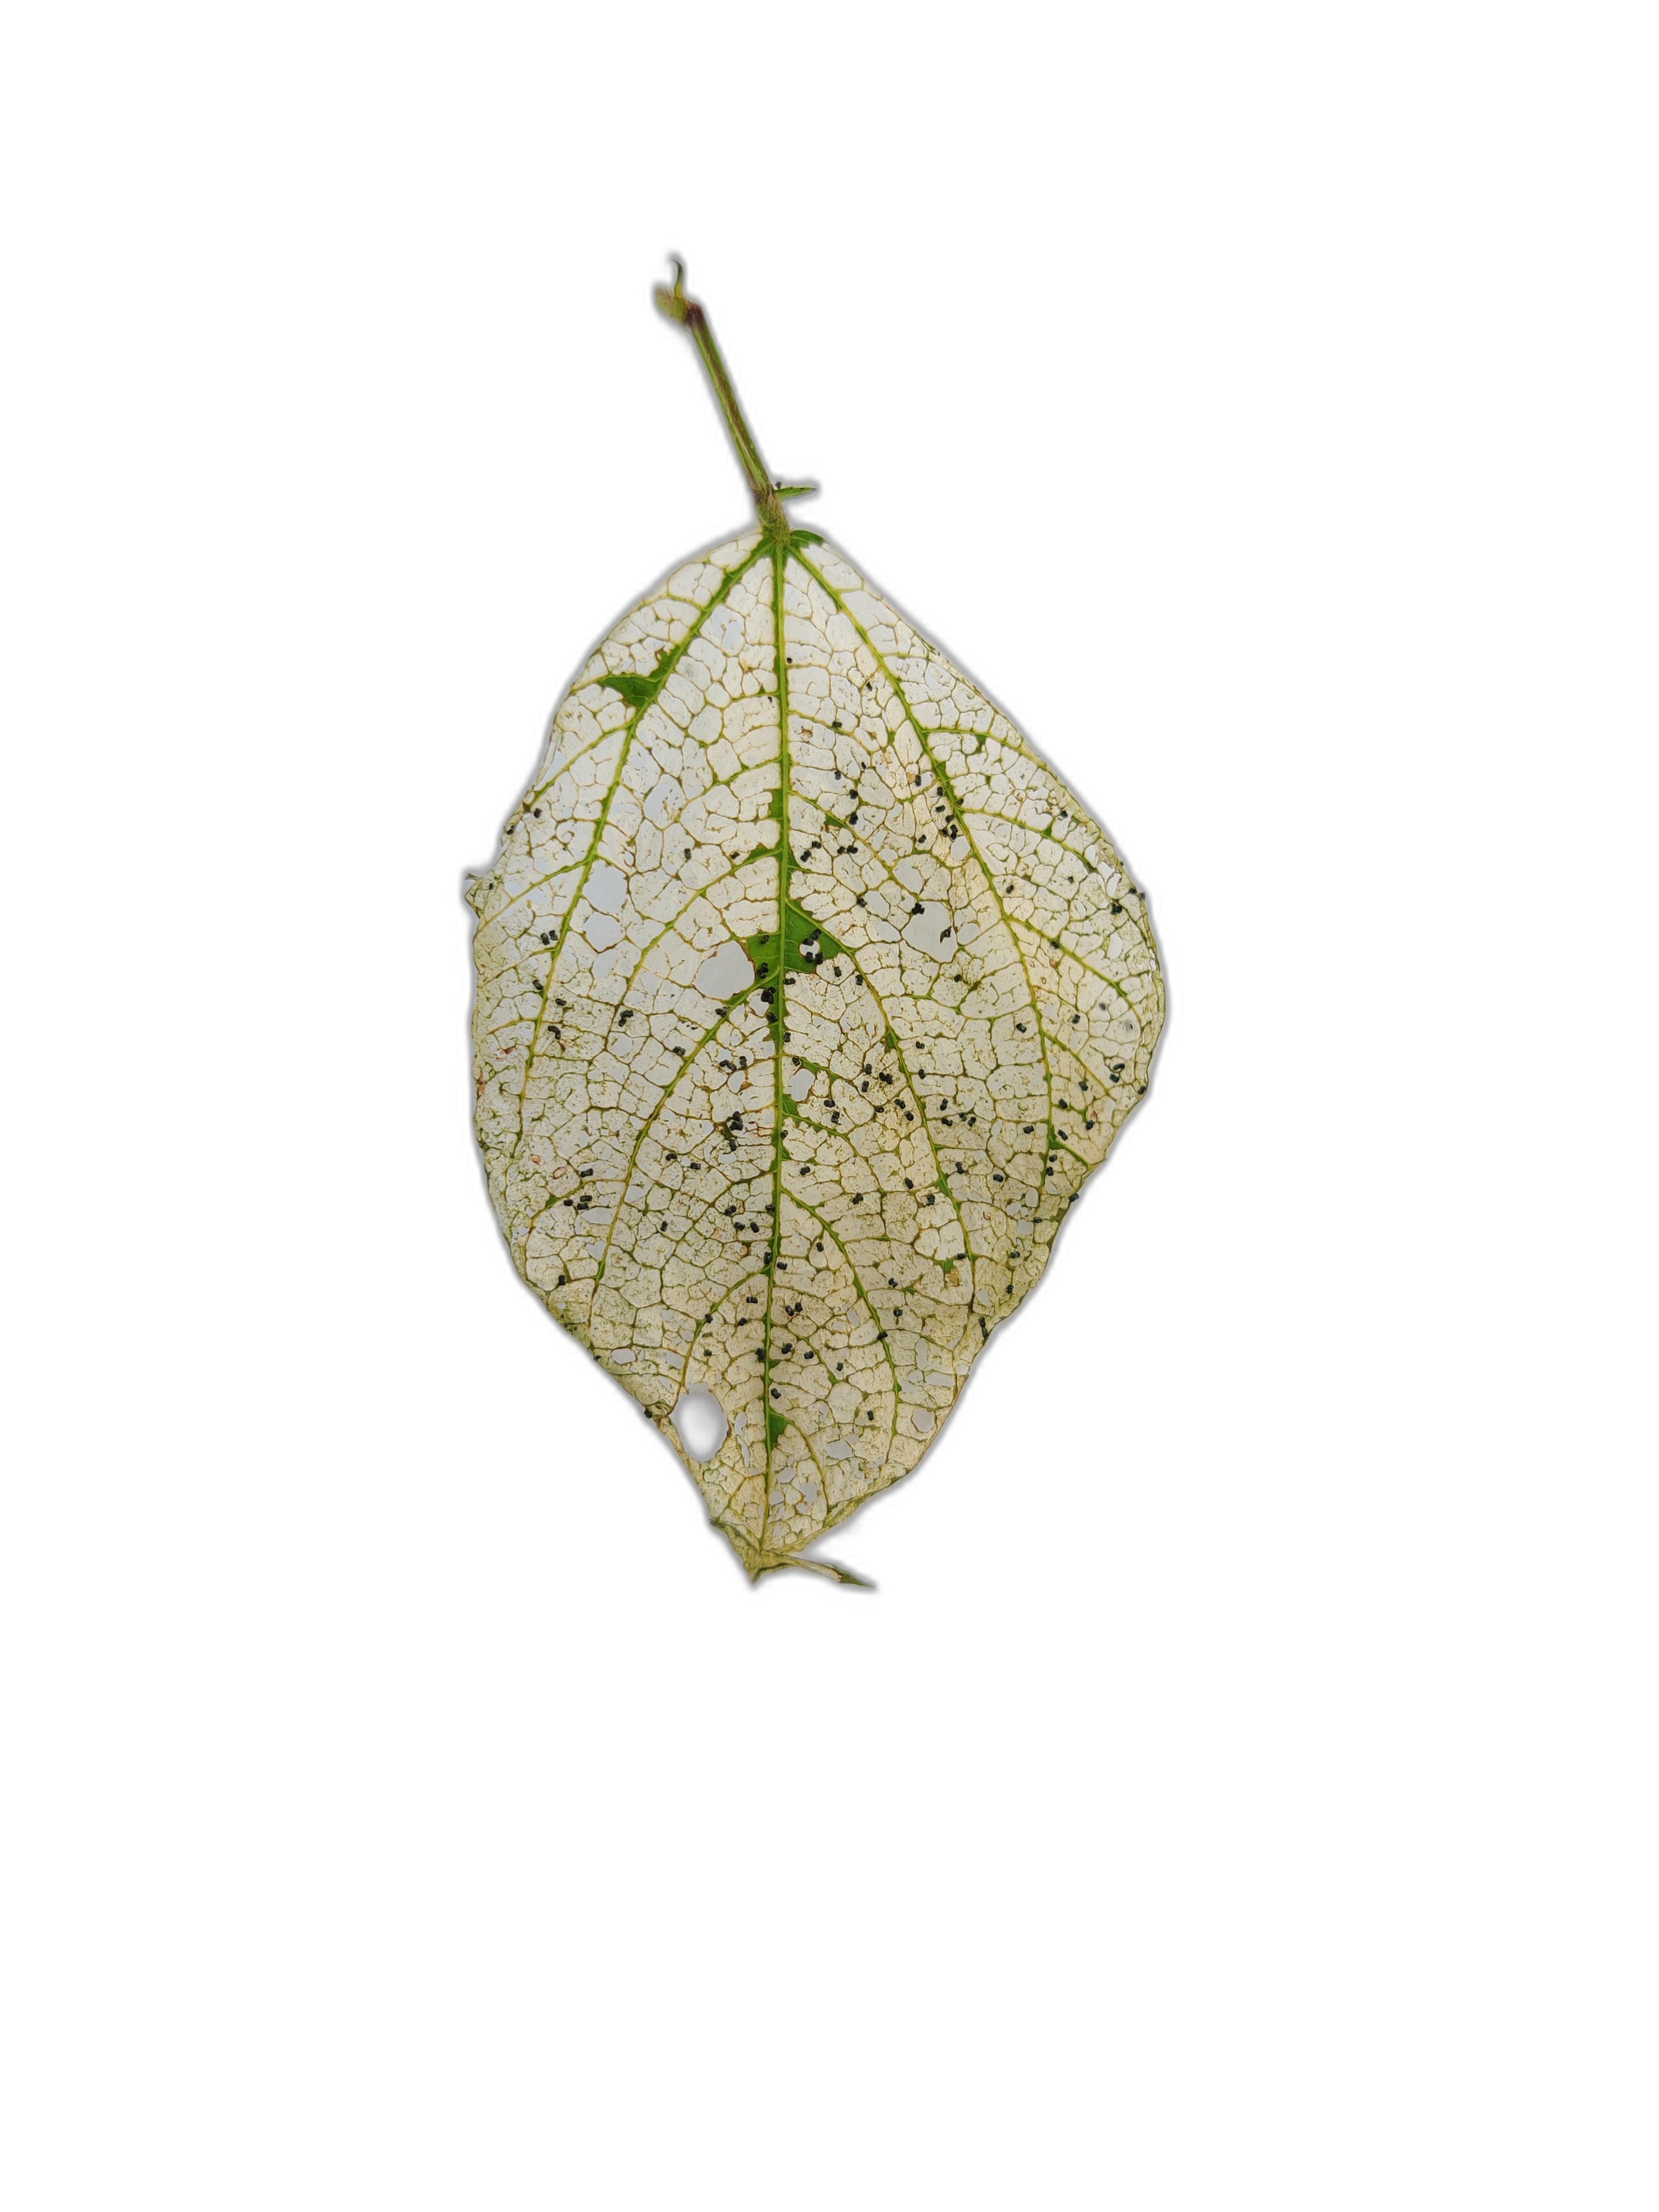
Label: Insect